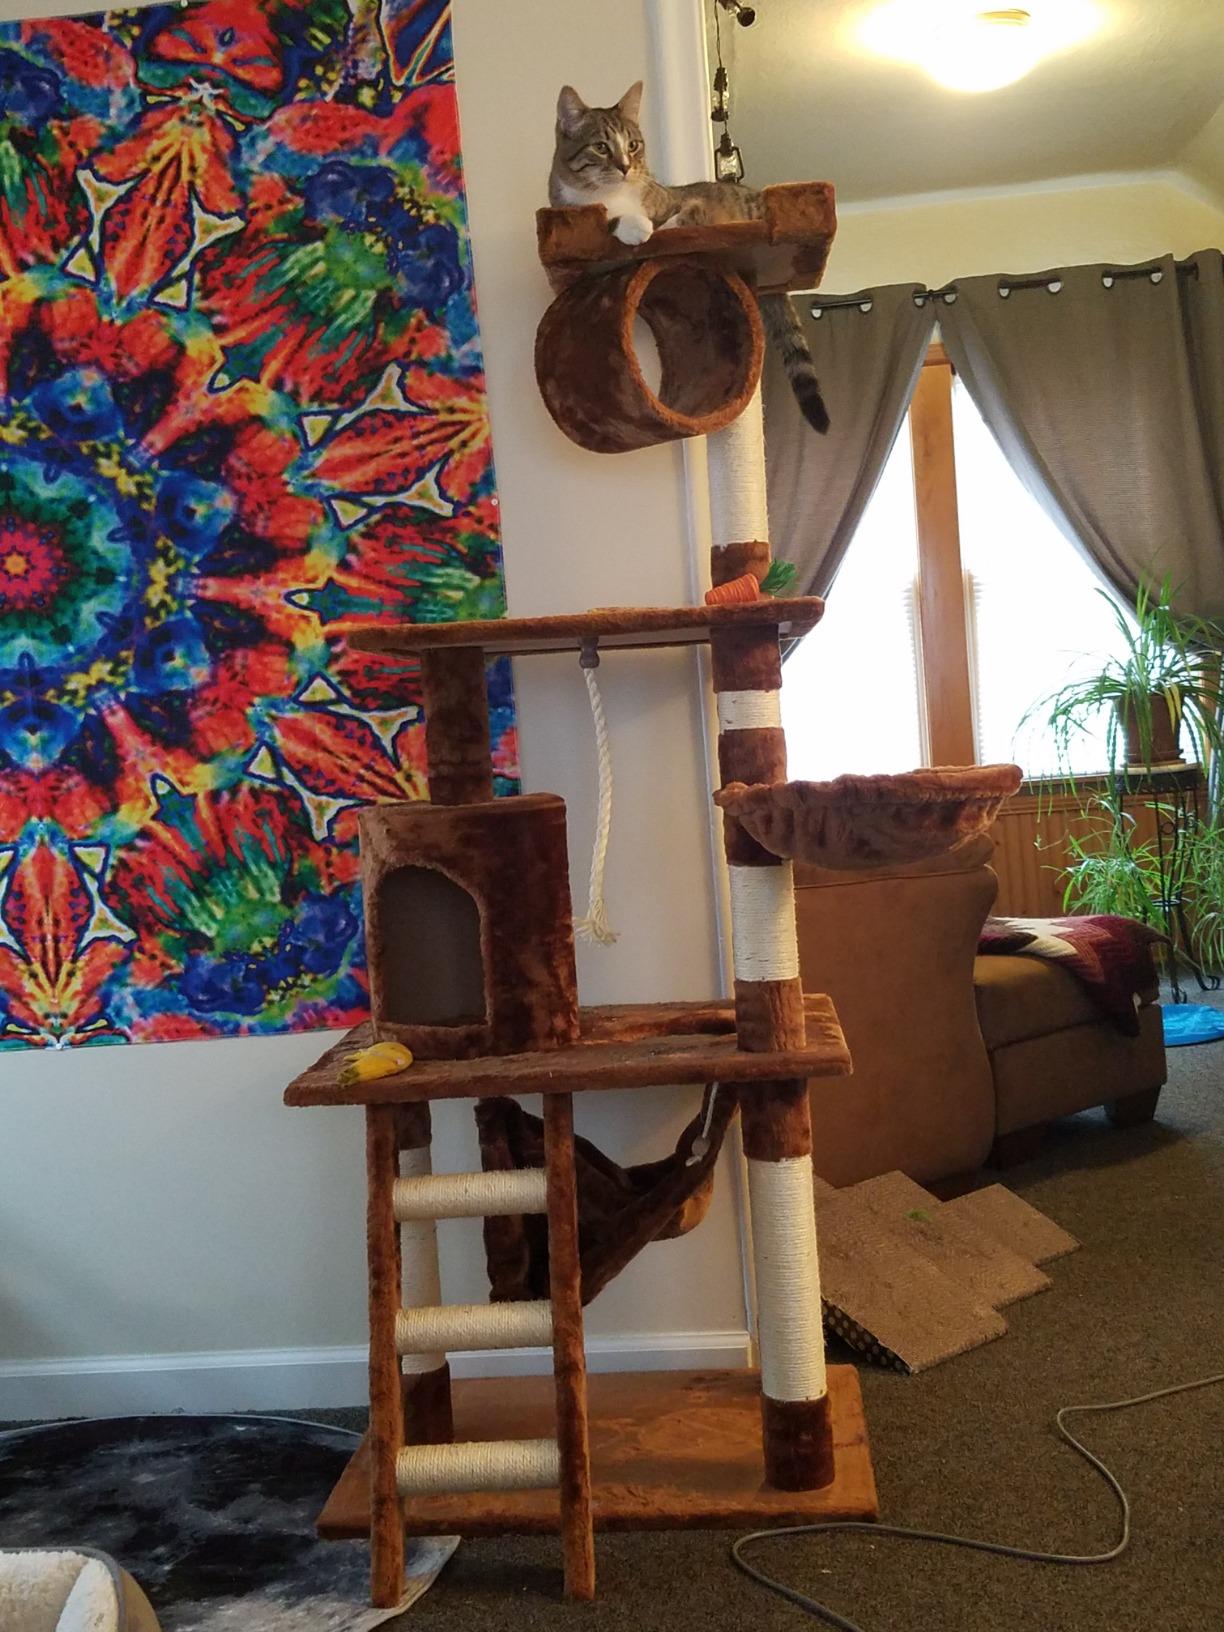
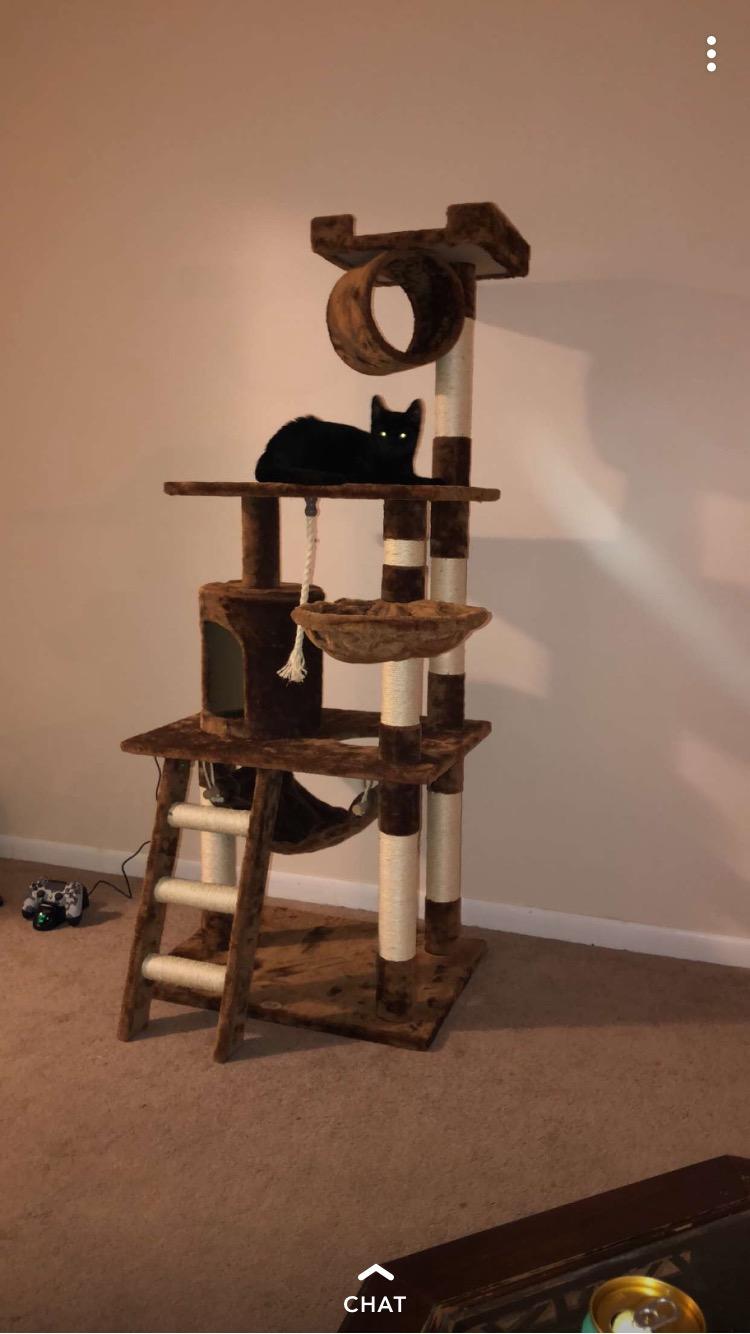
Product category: items_cat tree
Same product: yes